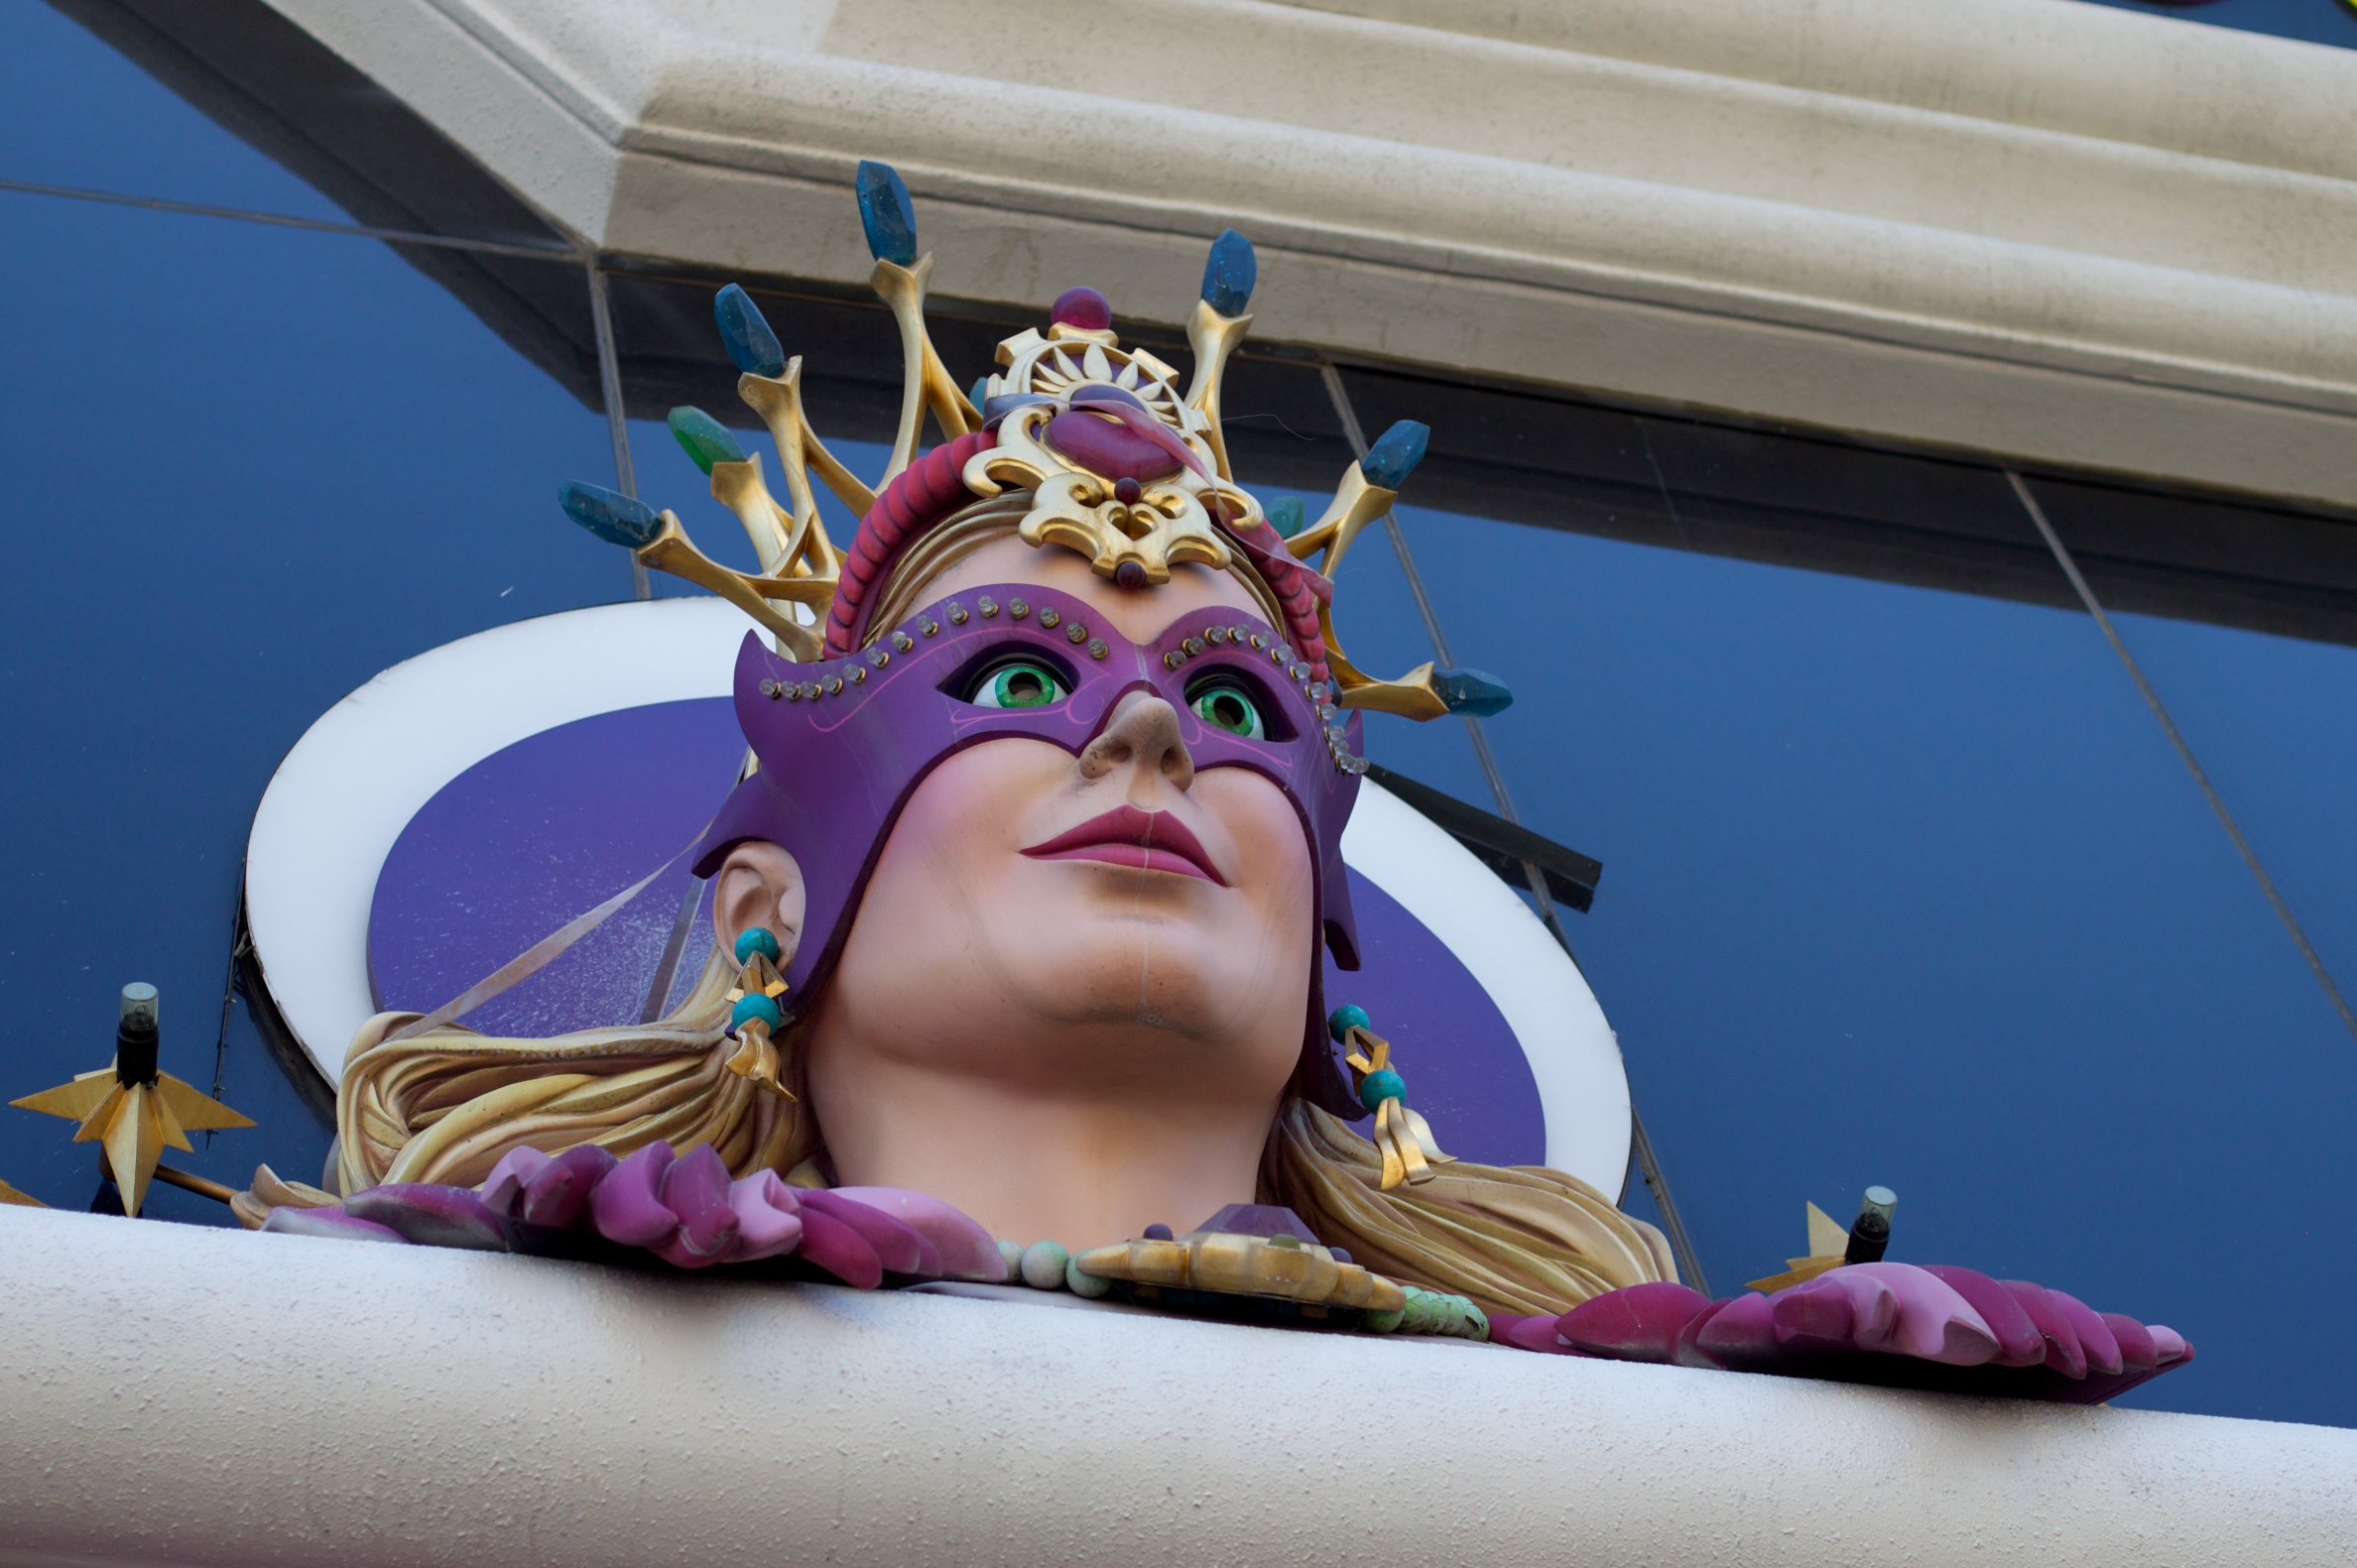
carnival, color, festival, costume, anime, ds106, fiveku, screenshot